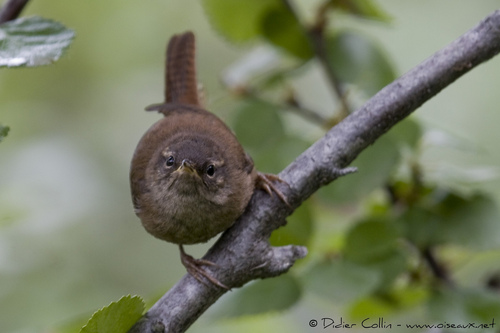
this gray bird has gray feet, gray speckled with black tail feathers and a dark gray head.
it's got skinny legs with really long skinny toes, it's got light brown feathers on its belly and slightly darker feathers on the rest of its body.
this is a brown bird with a small pointy beak.
this brown bird has a long tail and short beak.
this is a small brown bird with light brown eye brows and darker brown stripes on feathers.
this bird has a brown body, and a long tail.
this is a small bird with deep brown plumage, small tarsus and feet.
the bird and a brown body, with brown wings, a brown head and a yellow and brown beak with brown feet.
this bird has wings that are brown and has a white bellya small brown bird, with a tail that is long for its body.
Species: Winter Wren